Romance Complicated

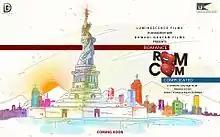
Official Poster

Romance Complicated is a 2016 Indian Gujarati language romantic comedy film directed by Dhwani Gautam and produced by Kirti Premraaj Jain, Nishit Jain & Rajiv Sharma. It stars Malhar Pandya and Divya Misra make their debut as leads in this Gujarati film.